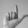
ASL letter: L